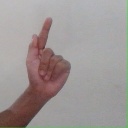
अक्षर: ळ